Answer in natural language. How many Windows are visible in the scene? Choose between the following options: 3, 0, 4, 1 or 2
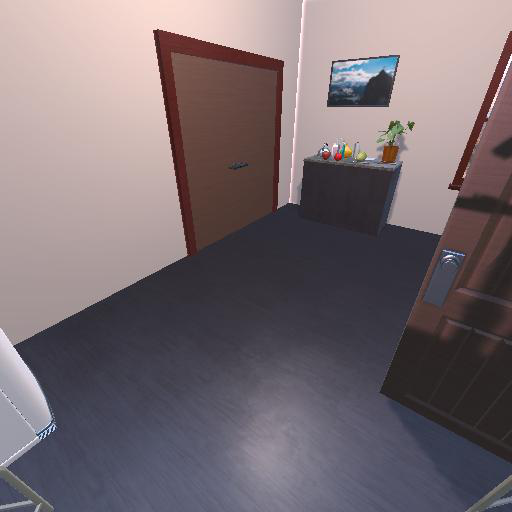
<answer>1</answer>